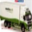
Label: truck